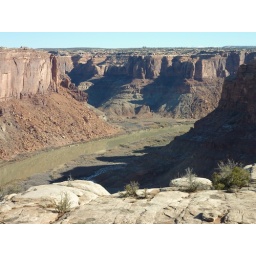
Canyon walls and the river below